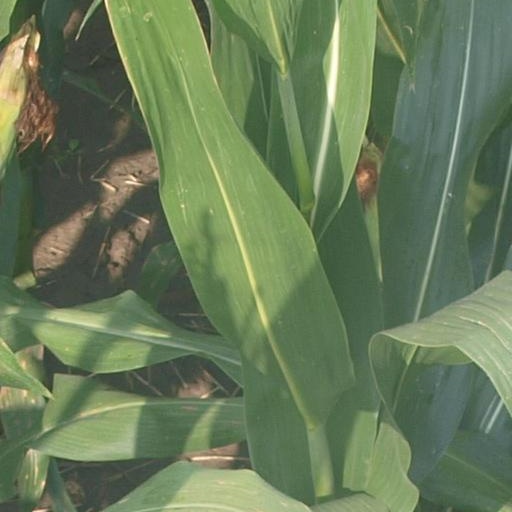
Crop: maize; corn